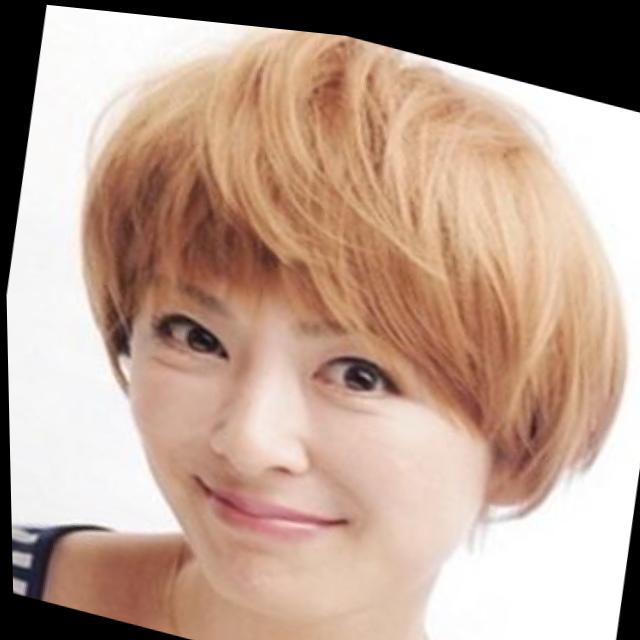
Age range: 45-64